Felix Mariano

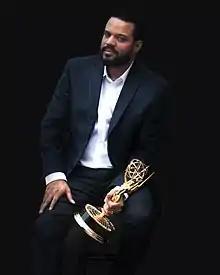
Felix Mariano and his Emmy statuette

Felix Mariano (born 24 March 1977) is a Dominican designer, photographer, producer and YouTuber. He was raised in Washington Heights in New York City. Felix is known for his design contributions in television series and specials such as "NBC Sunday Night Football", "NASCAR on NBC", the "2014 Stanley Cup Finals", "The Dan Patrick Show", , "WWE Money in the Bank", "WWE Great Balls of Fire", the "Kentucky Derby", the "Belmont Stakes", and "Super Bowl XLIX".